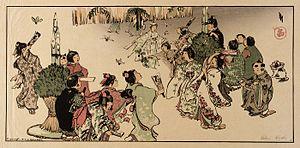
Nouvel an à Tokyo, par Helen Hyde